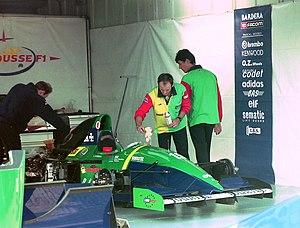
La Larrousse LH94 est la monoplace de Formule 1 engagée par l'écurie française Larrousse lors de la saison 1994 de Formule 1. Elle est pilotée par le Monégasque Olivier Beretta, remplacé successivement par les Français Philippe Alliot et Yannick Dalmas et le Japonais Hideki Noda. Le second pilote titulaire de l'écurie est le Français Érik Comas, remplacé par le Suisse Jean-Denis Delétraz en fin de saison. Le pilote essayeur est le Français Emmanuel Clérico. La LH94 est la seconde monoplace conçue intégralement par Larrousse, l'écurie française bénéficiant auparavant des services de préparateurs de voitures comme Lola Cars, puis de Venturi pour l'élaboration de sa monoplace.